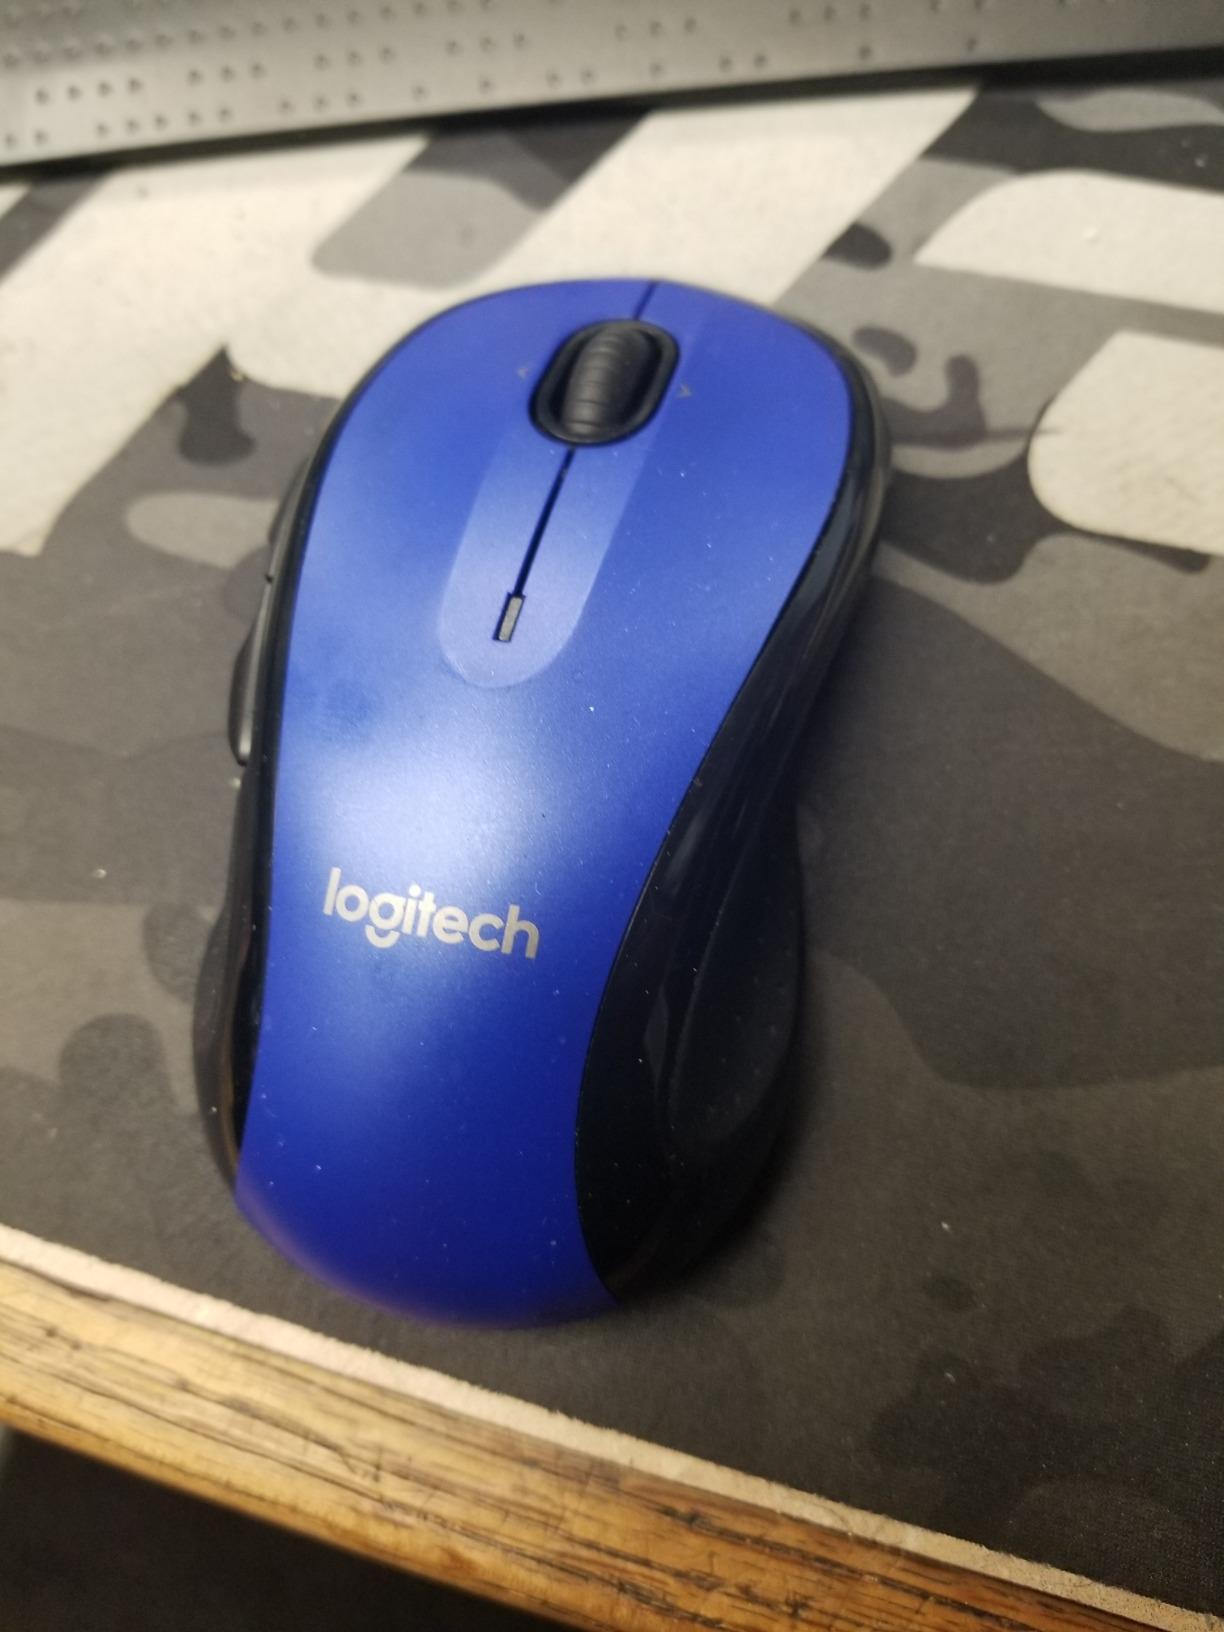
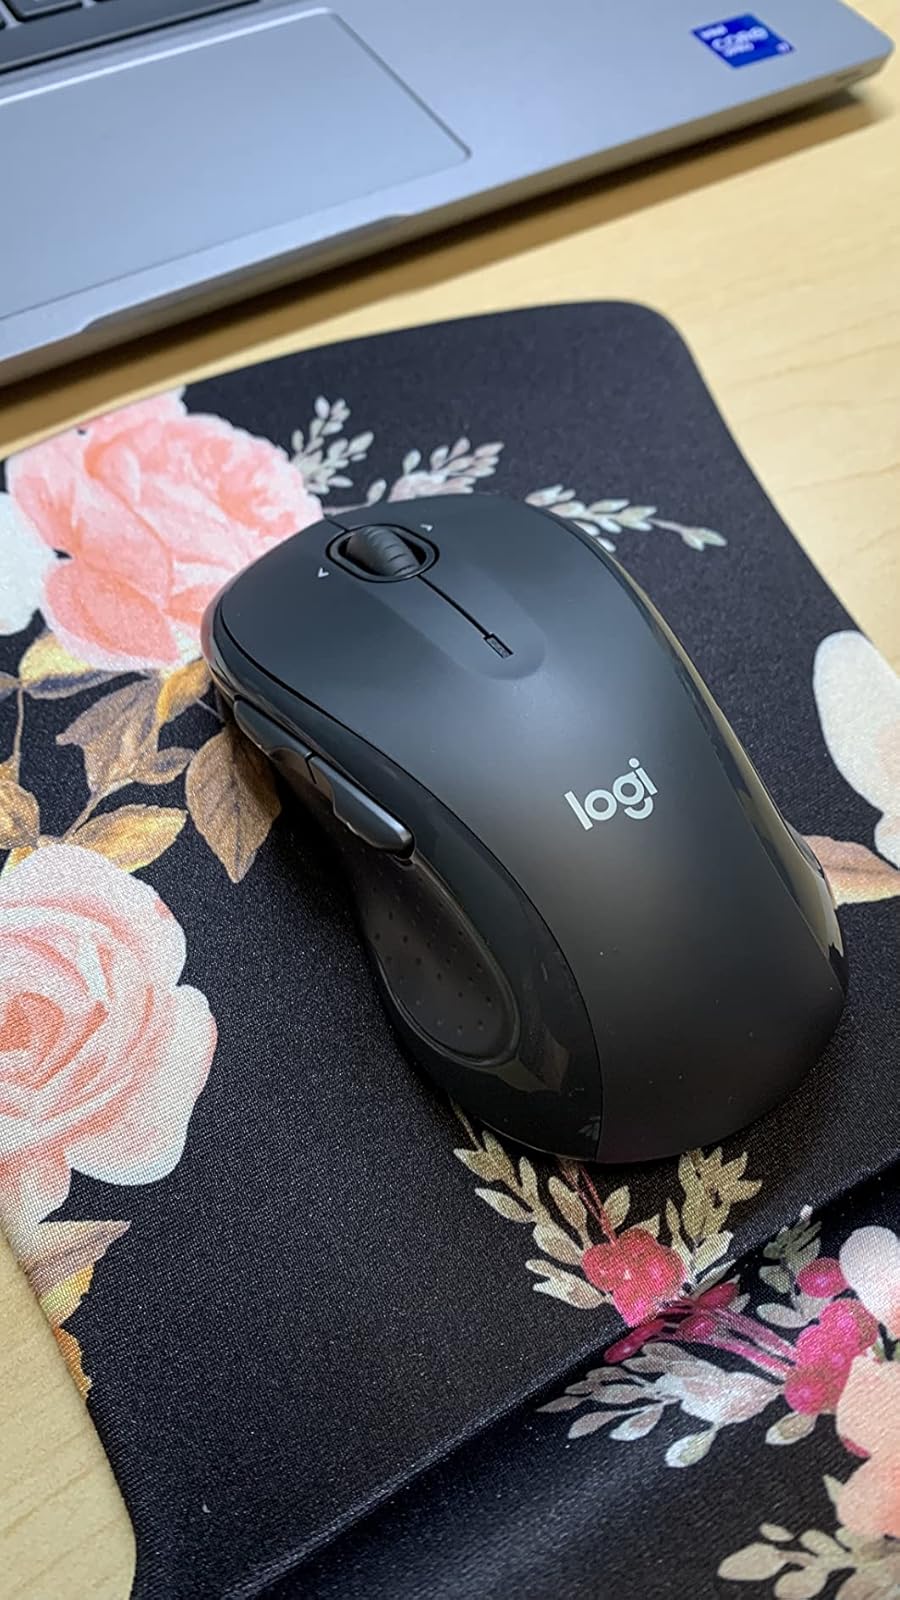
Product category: mouse
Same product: no